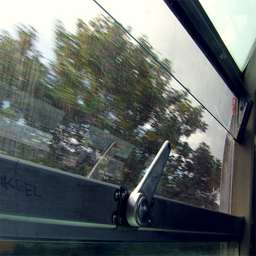
A large long window with a metal handle.
This is a window of some kind that needs washed because it has rain spots.
A window is shown with reflections of trees.
A window on the side of a fast moving train.
View of trees out of the window of a moving vehicle.